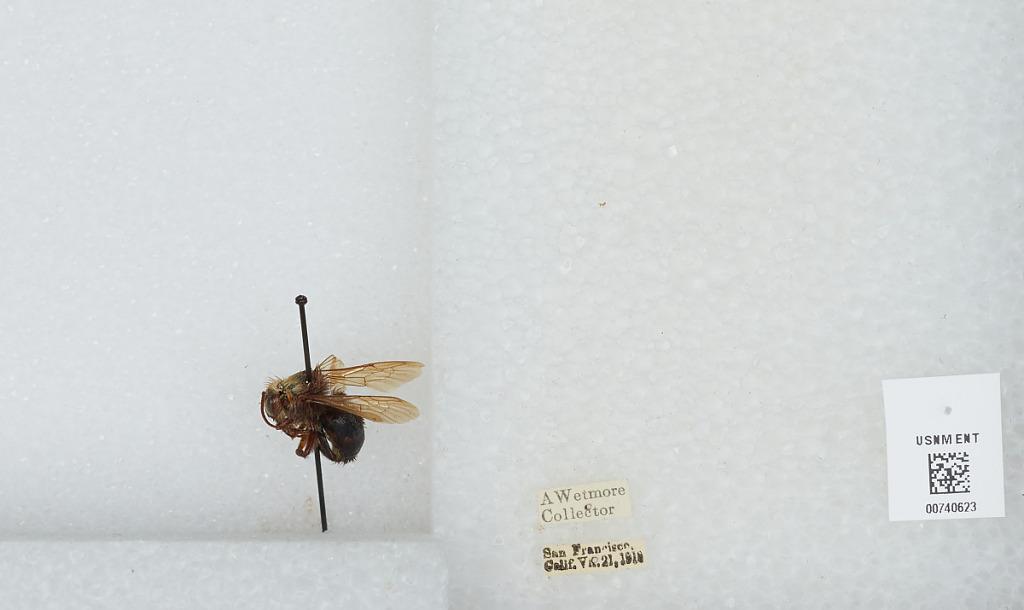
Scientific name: Bombus (Pyrobombus) vosnesenskii Radoszkowski
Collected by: A. Wetmore
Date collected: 1918-7-21
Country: United States
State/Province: California
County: San Francisco
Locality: San Francisco
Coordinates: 37.7775, -122.416